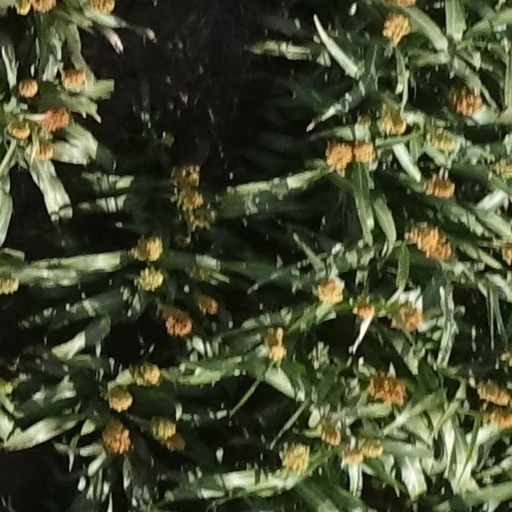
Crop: sorghum